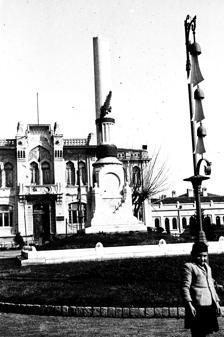
Building: Aviation Martyrs' Monument
Country: Unknown
Year built: 1916
Military monument in Turkey Aviation Martyrs' Monument Hava Şehitleri Anıtı formerly Tayyare Şehitleri Abidesi Aviation Martyrs' Monument 41°00′56″N 28°57′15″E / 41.01560°N 28.95418°E / 41.01560; 28.95418 Location Fatih , Istanbul in Turkey Designer Vedat Tek Type Memorial Material White marble with bronze applications Height around 7.50 m (24.6 ft) Beginning date April 2, 1914 Completion date 1916 Dedicated to The first martyrs of the Ottoman aviation squadrons The Aviation Martyrs' Monument ( Turkish : Hava Şehitleri Anıtı or formerly Tayyare Şehitleri Abidesi ), located in Fatih district of Istanbul , Turkey , is a memorial dedicated to the first soldiers of the Ottoman Airforce to be killed in flight accidents. In Turkey, one use of the term "martyr" is as an honorific for people killed in action during war. The monument was commissioned right after the consecutive crash of two monoplanes in Palestine , killing three of the four military aviators who were on an expedition flight from Istanbul to Alexandria in early 1914. The monument, in form of a column , was inaugurated in 1916. A military memorial ceremony is held in front of the monument every year on Martyrs' Day. History Following the Balkan Wars , the government of the Ottoman Empire launched a prestigious expedition across the empire's holdings. A multiple-leg flight of four air force monoplanes from Istanbul to Cairo and Alexandria in Egypt , it would cover a distance of nearly 2,500 km (1,600 mi). The planes left Istanbul from the Aviation School in Hagios Stefanos (modern Yeşilköy) on February 8 manned by two aviators each. The first team's aircraft, a Blériot XI , crashed on February 27 on the flight leg from Damascus to Jerusalem by Al-Samra near the Sea of Galilee , killing pilot Navy Lieutenant ( Ottoman Turkish : Bahriye Yüzbaşısı ) Fethi Bey and his navigator, Artillery First Lieutenant ( Ottoman Turkish : Topçu Mülazım-ı Ula ) Sadık Bey. The second team's aircraft, a Deperdussin B , crashed on March 11 into the Mediterranean Sea off Jaffa shortly after take-off. Artillery Second Lieutenant ( Ottoman Turkish : Topçu Mülazım-ı Saniye ) Nuri Bey was killed while the other aviator, İsmail Hakkı Bey, survived the accident. All three victims were interred in Damascus. A monument was erected at the crash site near the Sea of Galilee. Design and construction The government decided to build a monument in the empire's capital to the commemorate the first martyrs of the Ottoman military aviation. The site chosen for the memorial was a park in Istanbul's Fatih district, in front of the then city hall (currently the Istanbul Fire Department's main building), not far from the Valens Aqueduct . The memorial's foundation stone was laid on April 2, 1914, by Minister of War Enver Pasha . Its construction  lasted two years and it was inaugurated in 1916. Designed by the renowned Turkish architect Vedat Tek , the conical columnar monument features a broken top made of white marble . The broken top symbolizes the flight mission's incomplete status. A branch of laurel made of bronze is fixed on the lower half of the column. The monument is about 7.50 m (24.6 ft) high. A large bronze medallion is attached on each of the two opposite sides of the marble base on which the column stands. On one medallion are inscribed the names and the officer ranks of the victims. On the other are depicted a monoplane, the Beyazıt Tower and the landscape of Istanbul is the form of a relief . Commemoration day The first commemoration at the monument was held on its opening day in 1916. However, until 1926 no celebration at all took place. Following the foundation of the Turkish Aeronautical Association ( Turkish : Türk Tayyare Cemiyeti ) on February 16, 1925, by Mustafa Kemal Atatürk , 27 January was accepted as the commemoration day for aviation martyrs in honor of pilot Major ( Turkish : Binbaşı ) Mehmet Fazıl Bey and Petty officer ( Turkish : Deniz Astsubay ) Mehmet Emin Bey, who were killed on January 27, 1923, during a training flight. As part of the commemoration, all flights in Turkey's airspace were to cease for one hour at noon on that commemoration day. Celebrations for remembrance on January 27 lasted until 1935. As January is one of the coldest months in Turkey, commemorations could hardly be held. From 1935 the commemoration day was rescheduled for May 15, the day on which Colonel ( Ottoman Turkish : Miralay ) Fethi Bey, journalist Hasan Tahsin and nine other people were killed in 1919 during the Occupation of İzmir by Greek forces. In 2002, the commemoration day for the aviation martyrs was merged with the more general Martyrs' Memorial Day by finally changing its date to March 18, which marks the 1915 Battle of March 18 in the Dardanelles Campaign . Since then, aviation martyrs are commemorated together with all other victims who lost their lives in the service of the nation. See also List of public art in Istanbul References